Culture of Myanmar

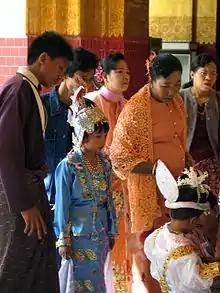
An ear-piercing ceremony at Mahamuni Buddha in Mandalay

The "traditional" Burmese greeting is "mingalaba" (from Pali and roughly translated as 'auspiciousness to you'). This is, however, a comparatively recent form of greeting, first emerging during British rule in Burma during the 19th to 20th centuries, coined as a Burmese language equivalent to 'hello' or 'how are you.' More informal rhetorical greetings such as "Have you eaten?" ( "Htamin sa pi bi la") and "How are you?" ( "Nei kaung la") are still common. "Hello" is also a popular greeting nowadays, whereas it used to be confined to answering the phone.